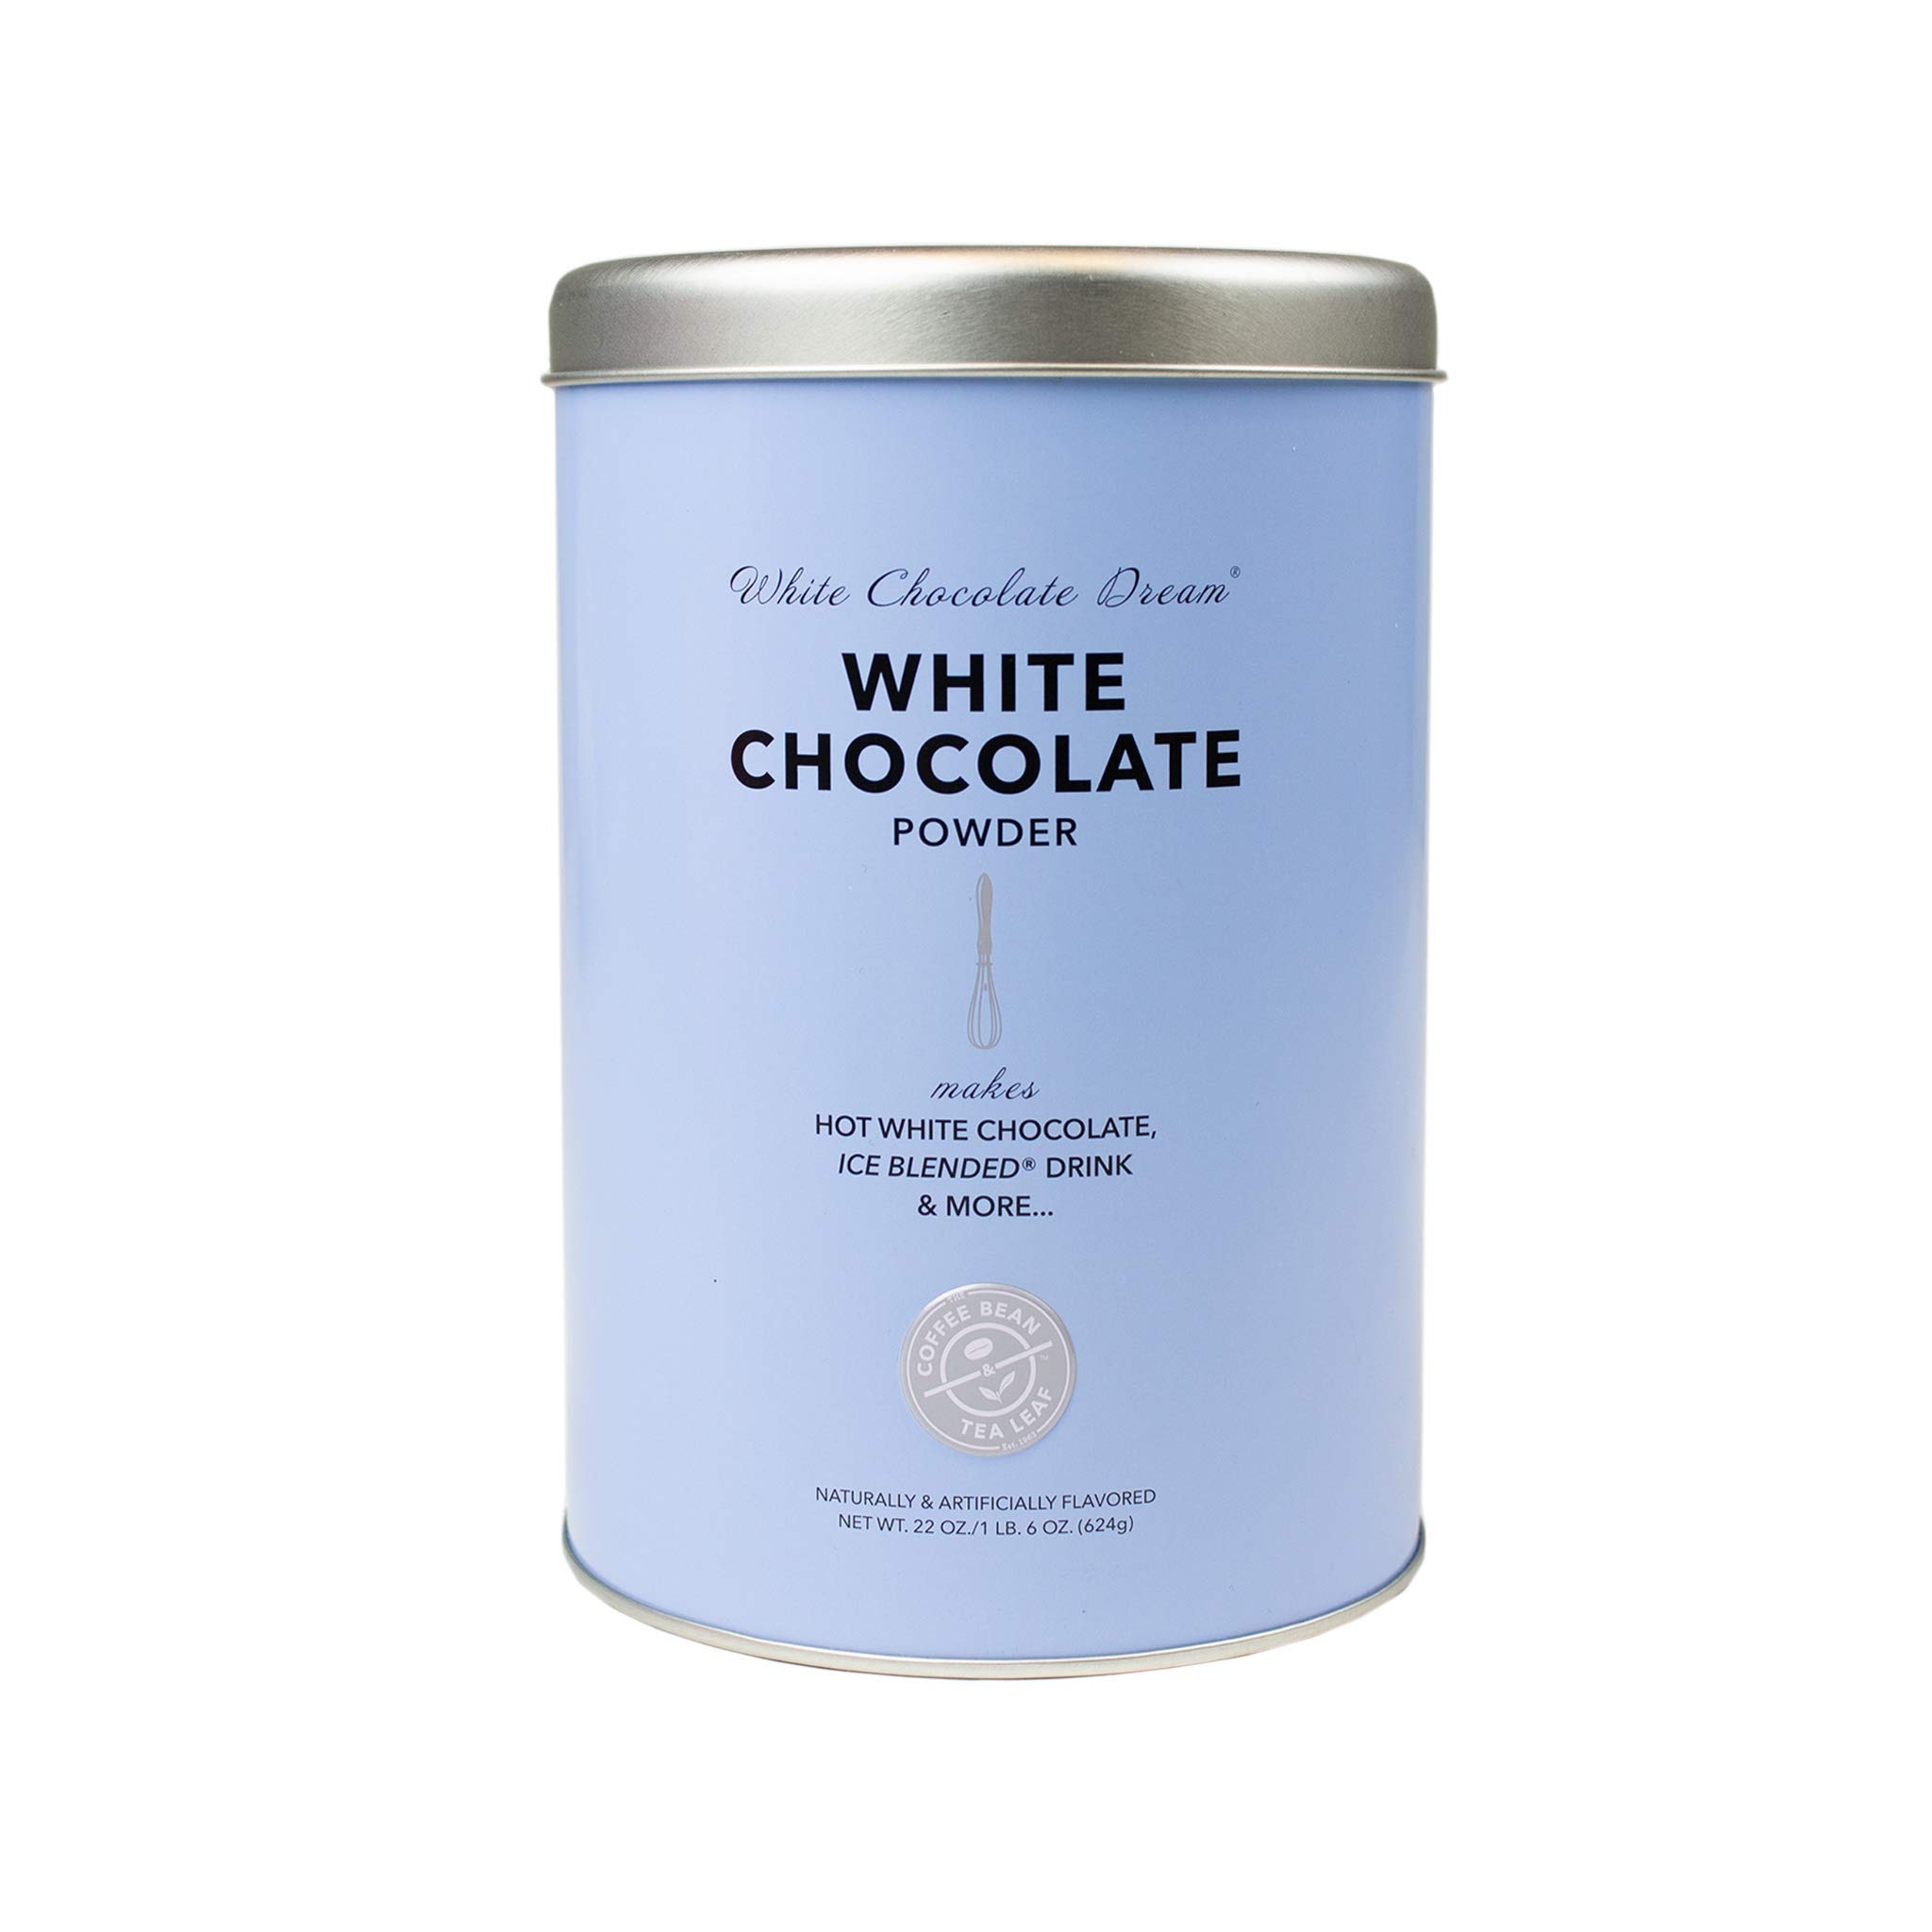
Item Name: The Coffee Bean & Tea Leaf, White Chocolate Powder, Coffee and Drink Powdered Creamer, 22 Ounce Container
Value: 22.0
Unit: Ounce

Price: 23.475